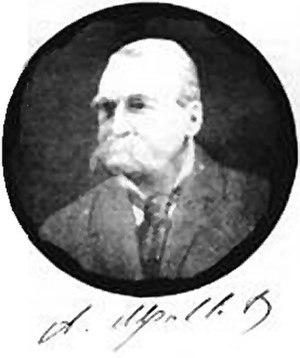
Anatole Mallet est un ingénieur des Arts et Manufactures suisse ayant résidé aussi en France. Il conçoit la première locomotive compound et est l'inventeur du brevet de la « locomotive compound à quatre cylindres articulée en deux trains moteurs ».